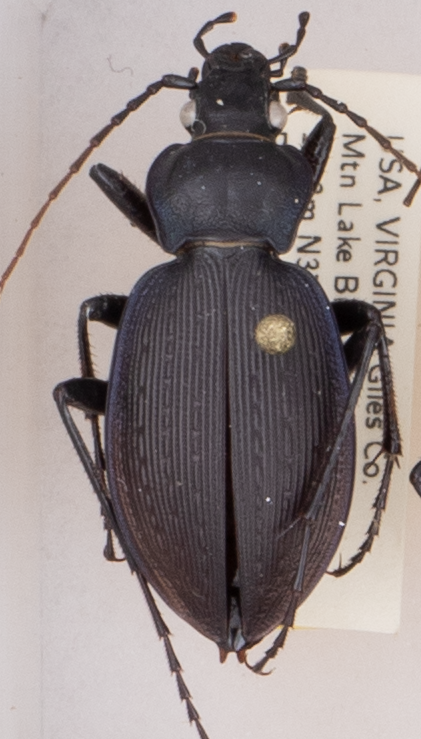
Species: Carabus goryi
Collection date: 2018-07-31
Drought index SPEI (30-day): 0.41
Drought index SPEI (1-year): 0.428
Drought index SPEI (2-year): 0.476